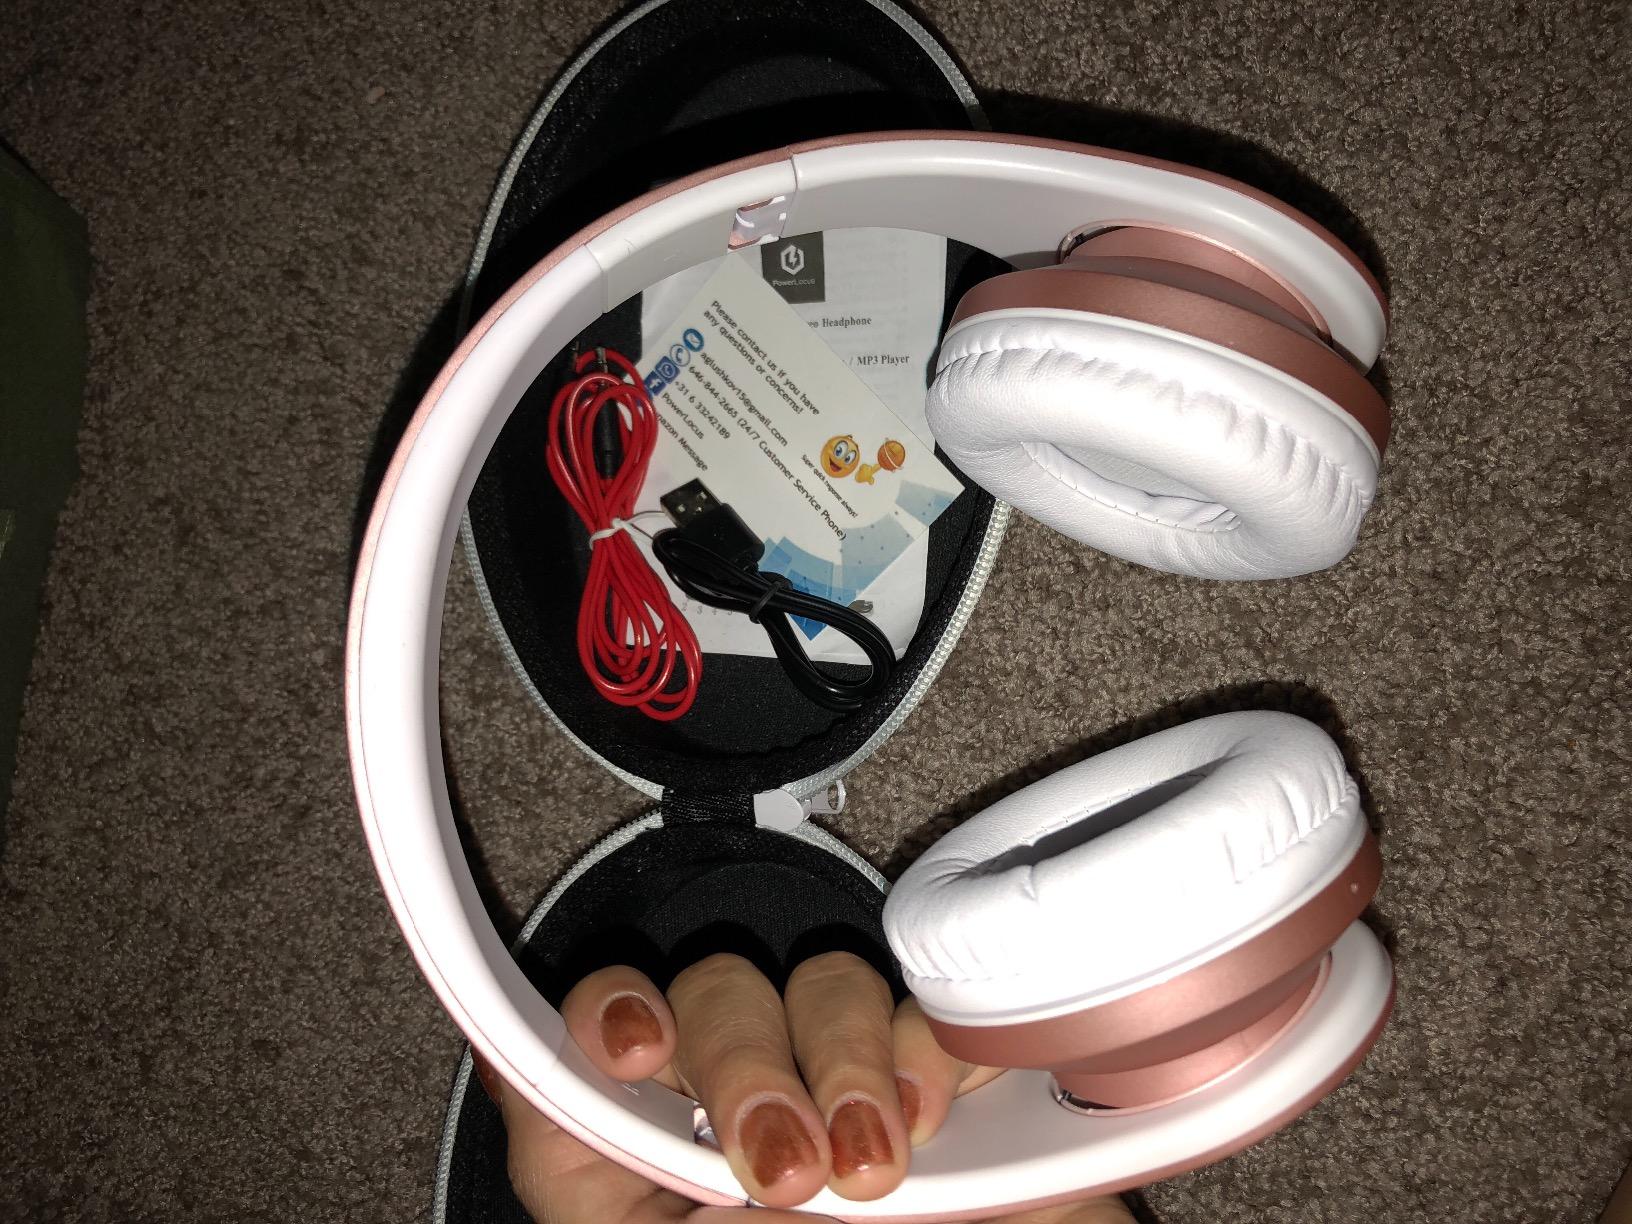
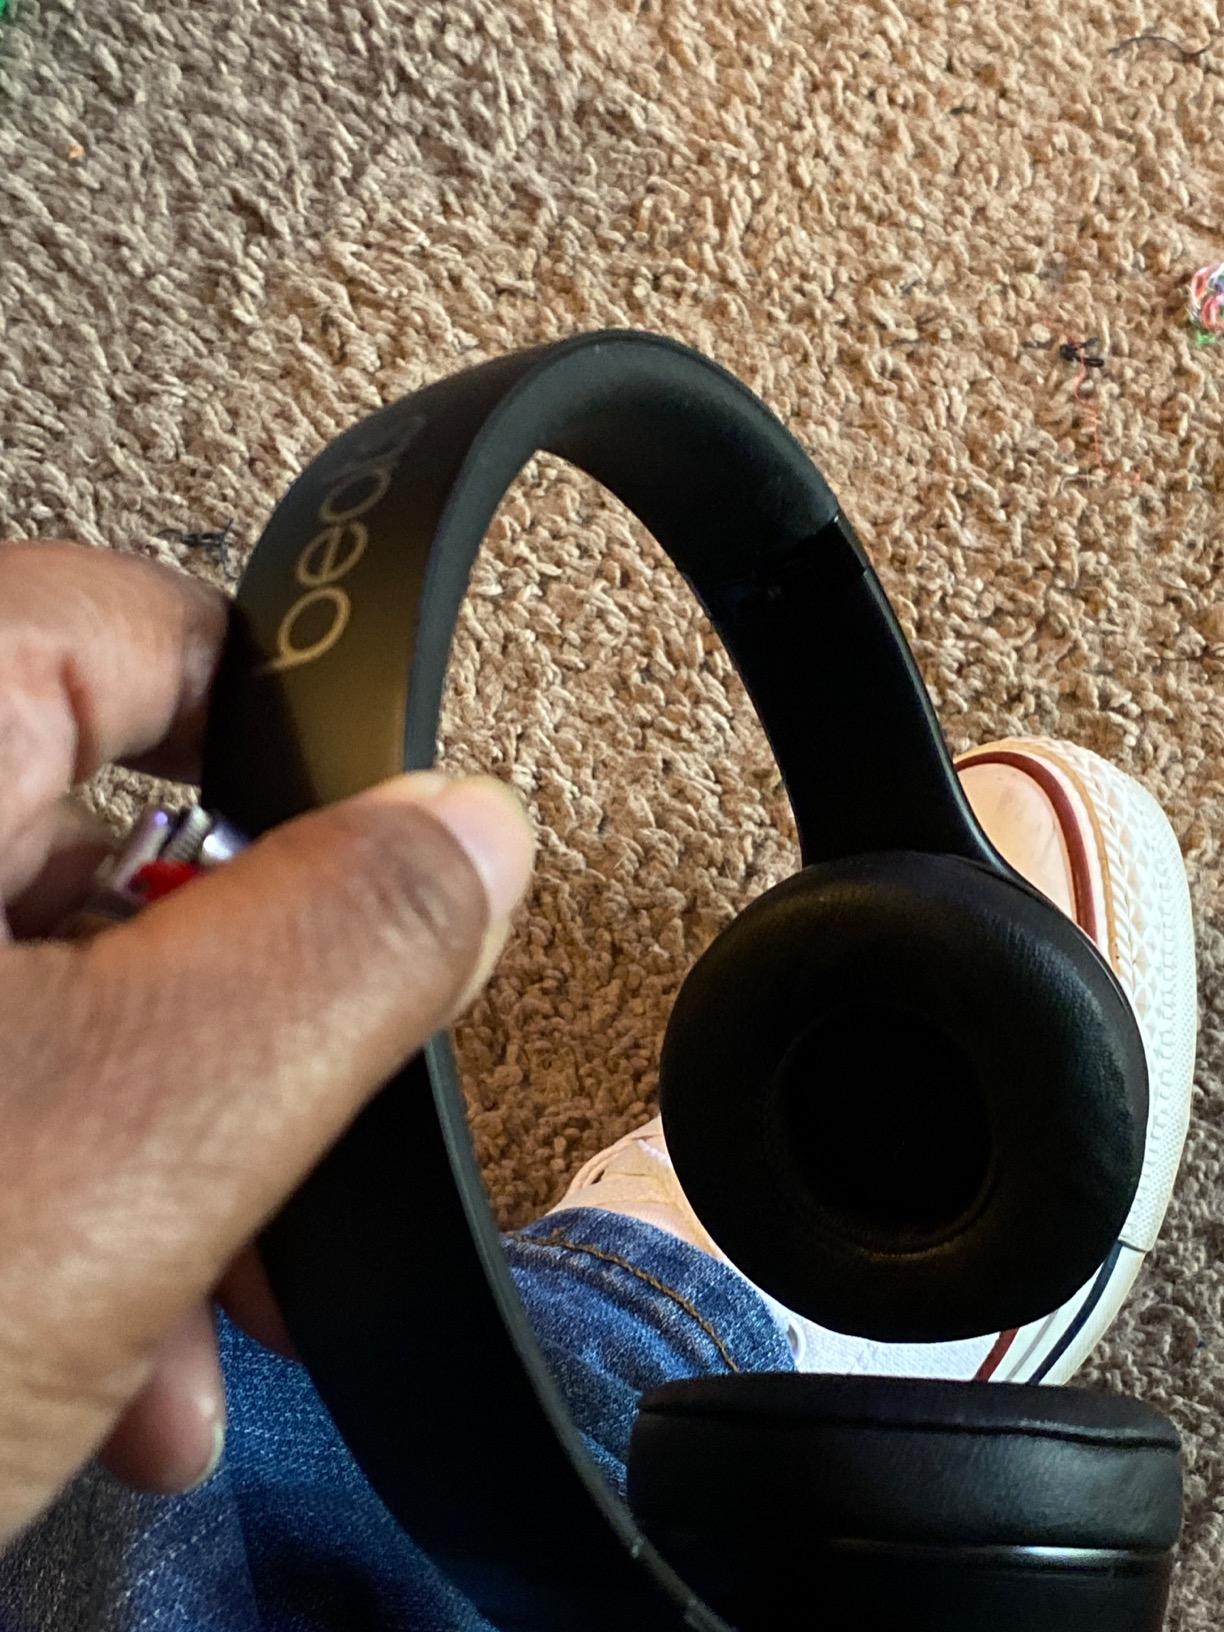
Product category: headphones
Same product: no